Fort Stockton, Texas

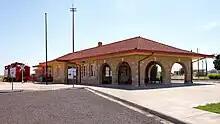
The former Kansas City, Mexico and Orient Railway depot is now the Fort Stockton Visitors' Center.

After the military post was abandoned on June 30, 1886, and both the Texas and Pacific and the Southern Pacific railroads had bypassed it, Fort Stockton experienced a decline. By then, however, it was rapidly becoming the center for an extensive sheep- and cattle-ranching industry, and in 1926, the opening of the nearby Yates Oil Field brought on an economic boom. Fort Stockton was eventually served by the Kansas City, Mexico and Orient Railway at the beginning of the twentieth century.